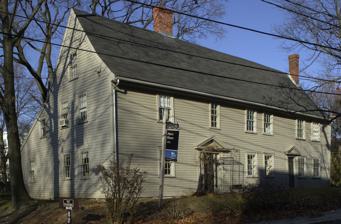
Building: Pierce House (Dorchester, Massachusetts)
Country: United States of America
Year built: 1683
Historic house in Massachusetts, United States United States historic place Pierce House U.S. National Register of Historic Places Show map of Massachusetts Show map of the United States Location 24 Oakton Ave., Boston, Massachusetts Coordinates 42°17′12.8″N 71°3′12.0″W / 42.286889°N 71.053333°W / 42.286889; -71.053333 Built 1683 Architectural style Colonial, Saltbox NRHP reference No. 74000917 Added to NRHP April 26, 1974 The Pierce House is a rare 17th-century ( First Period ) house at 24 Oakton Avenue in the Dorchester neighborhood in Boston, Massachusetts .  Built c. 1683, It documents period building practices, and the tastes and housing needs of one family, the Pierces, over more than three centuries. At different times, family members expanded and adapted their dwelling to meet new demands for space, function, comfort, privacy, and cleanliness. The history of the Pierce family, ten generations of whom lived in the Pierce House, highlights important aspects of social history, community history, and New England history. On the most direct level it tells the story of a New England family over the course of three hundred and fifty years. The Pierces, like other families of their class, worked hard to provide for themselves and their children and to preserve their legacy; to do so they continually had to adapt to changing circumstances. They took part in both local and national events; during the American Revolution , for example, Colonel Samuel Pierce (1736–1815), participated in the fortification of Dorchester Heights . It was listed on the National Register of Historic Places in 1974. The house is now owned by Historic New England , which operates it as a historic house museum, with school and youth programs. See also List of the oldest buildings in Massachusetts National Register of Historic Places listings in southern Boston, Massachusetts References